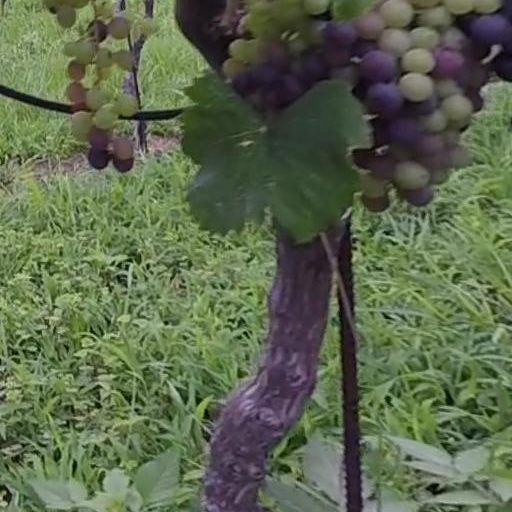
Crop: grape